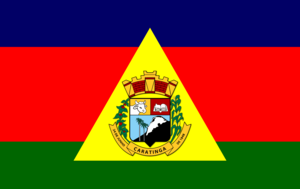
Caratinga est une ville de l'État brésilien du Minas Gerais. Sa population au recensement de 2010 était de 85 239 habitants, et était en 2015 de 90 782 habitants suivant l'estimation annuelle de l'Institut Brésilien de Géographie et Statistique. Sa superficie est de 1 258,78 km², dont 9,25 km² sont situés en zone urbaine et 1 249,53 km² sont situés en zone rurale. La température moyenne annuelle y est de 21,2 °C et la végétation prédominante est constituée par la Mata Atlântica.